Timeline of protests in Venezuela in 2018

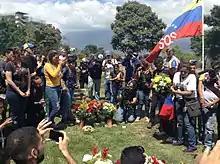
Demonstrators gather at the East Cemetery during the "United for Life" march on 12 February 2018

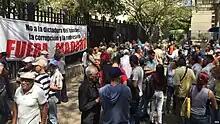
An opposition citizen's assembly held on 17 March 2018

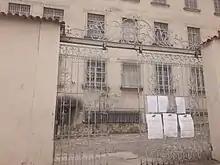
Election centers during the 2018 presidential election saw low turnout due to protest

15 May – During a National Assembly session, reporters and deputies were attacked by National Guardsmen who denied journalists entry into the Palacio Federal Legislativo, with the National Guard assaulting and destroying belongings of individuals belonging to the media and National Assembly.